Keimyung University

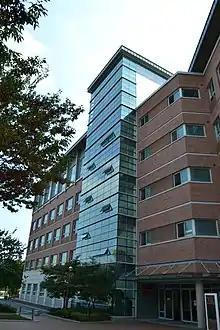
Keimyung Adams College (Dongyoung Hall)

The Keimyung University International Lounge (KMUIL) is a self-access learning center that opened in March 2005. It serves as a hub for promoting independent learning and meaningful engagement, fostering interactions among students, faculty, staff, and the wider community. The lounge offers a comprehensive range of language and cultural programs for both Korean and international students, as well as community outreach initiatives designed for local middle and high school students and senior citizens. In 2018, the space was expanded and remodeled to accommodate a greater number of visitors.